Wetherby

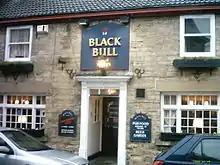
The "Black Bull" in 2003, before refurbishment

According to the 2001 UK Census, Wetherby had a population of 11,155 and the wider Wetherby ward had a population of 26,473 By the time of the 2011 census, the population of the town had fallen to 10,772. Since this was taken, the immediate town area has grown considerably. 150 new dwellings were built in one development in Micklethwaite, then a further 20 were added, flats have also appeared at the former Motorworld, La Locanda Restaurant, Deighton Road car garage, Fields Works and the cattle market. In the late 2010s, two new large scale greenfield housing developments started to be developed; one in the Sandbeck area and another in the Spofforth Hill area.